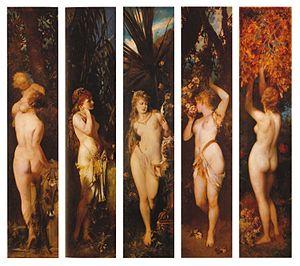
Du point de vue de la physiologie, les sens sont les systèmes de récepteurs de la perception. Les sens et leur fonctionnement, leur classification, et la théorie épistémologique qui soutient leur étude sont des sujets abordés par plusieurs disciplines, principalement les neurosciences, mais aussi la psychologie cognitive, et toutes les philosophies et études sociales telle l’anthropologie ayant trait à la perception.
Hans Makart, né à Salzbourg le 28 mai 1840 et mort à Vienne 3 octobre 1884, est un peintre et décorateur austro-hongrois.